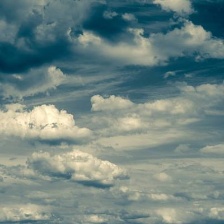
Cloud type: Altocumulus